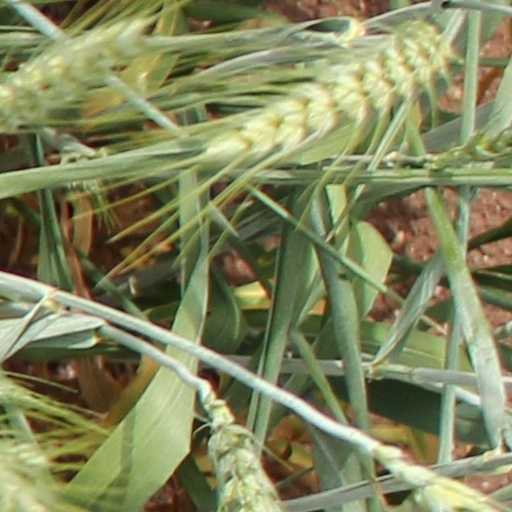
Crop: wheat